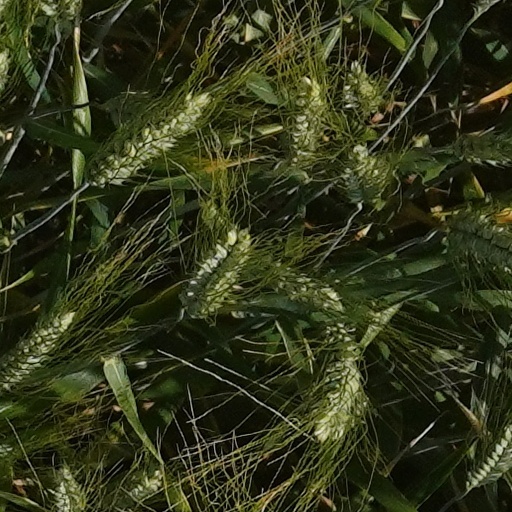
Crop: wheat